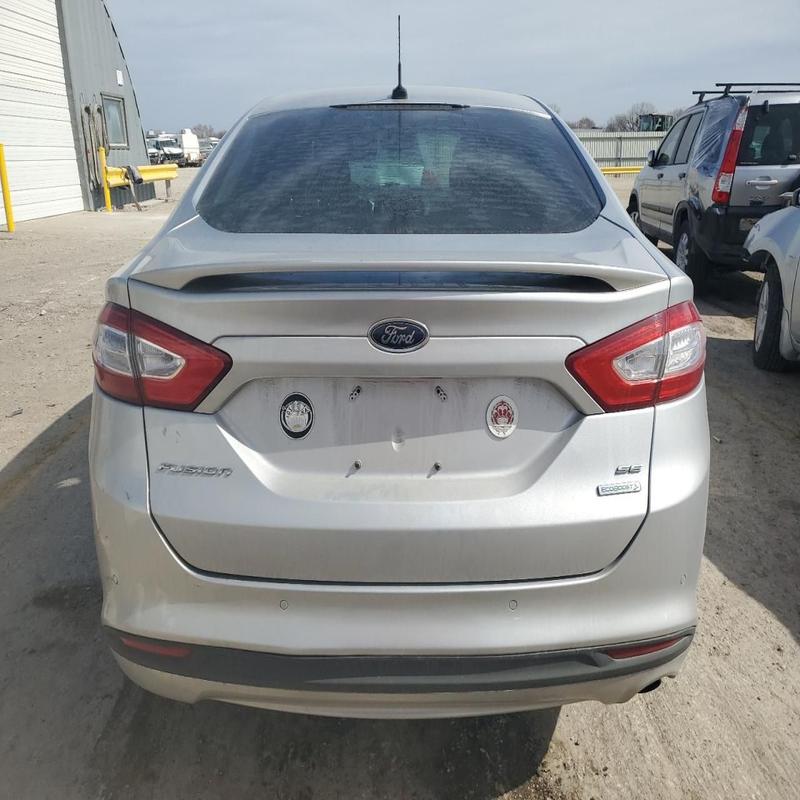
Aucun dommage détecté.
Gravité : aucun